Nodena phase

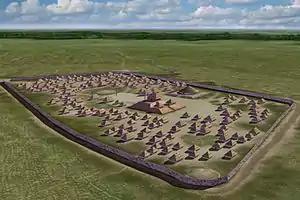
Artists conception of the Nodena site ca. 1539, by Herb Roe

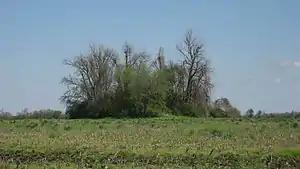
Chickasawba Mound

Nodena phase sites are found in three geographic subdistricts: the Wilson-Joiner, the Wapanocca Lake, and the Blytheville subdistricts.